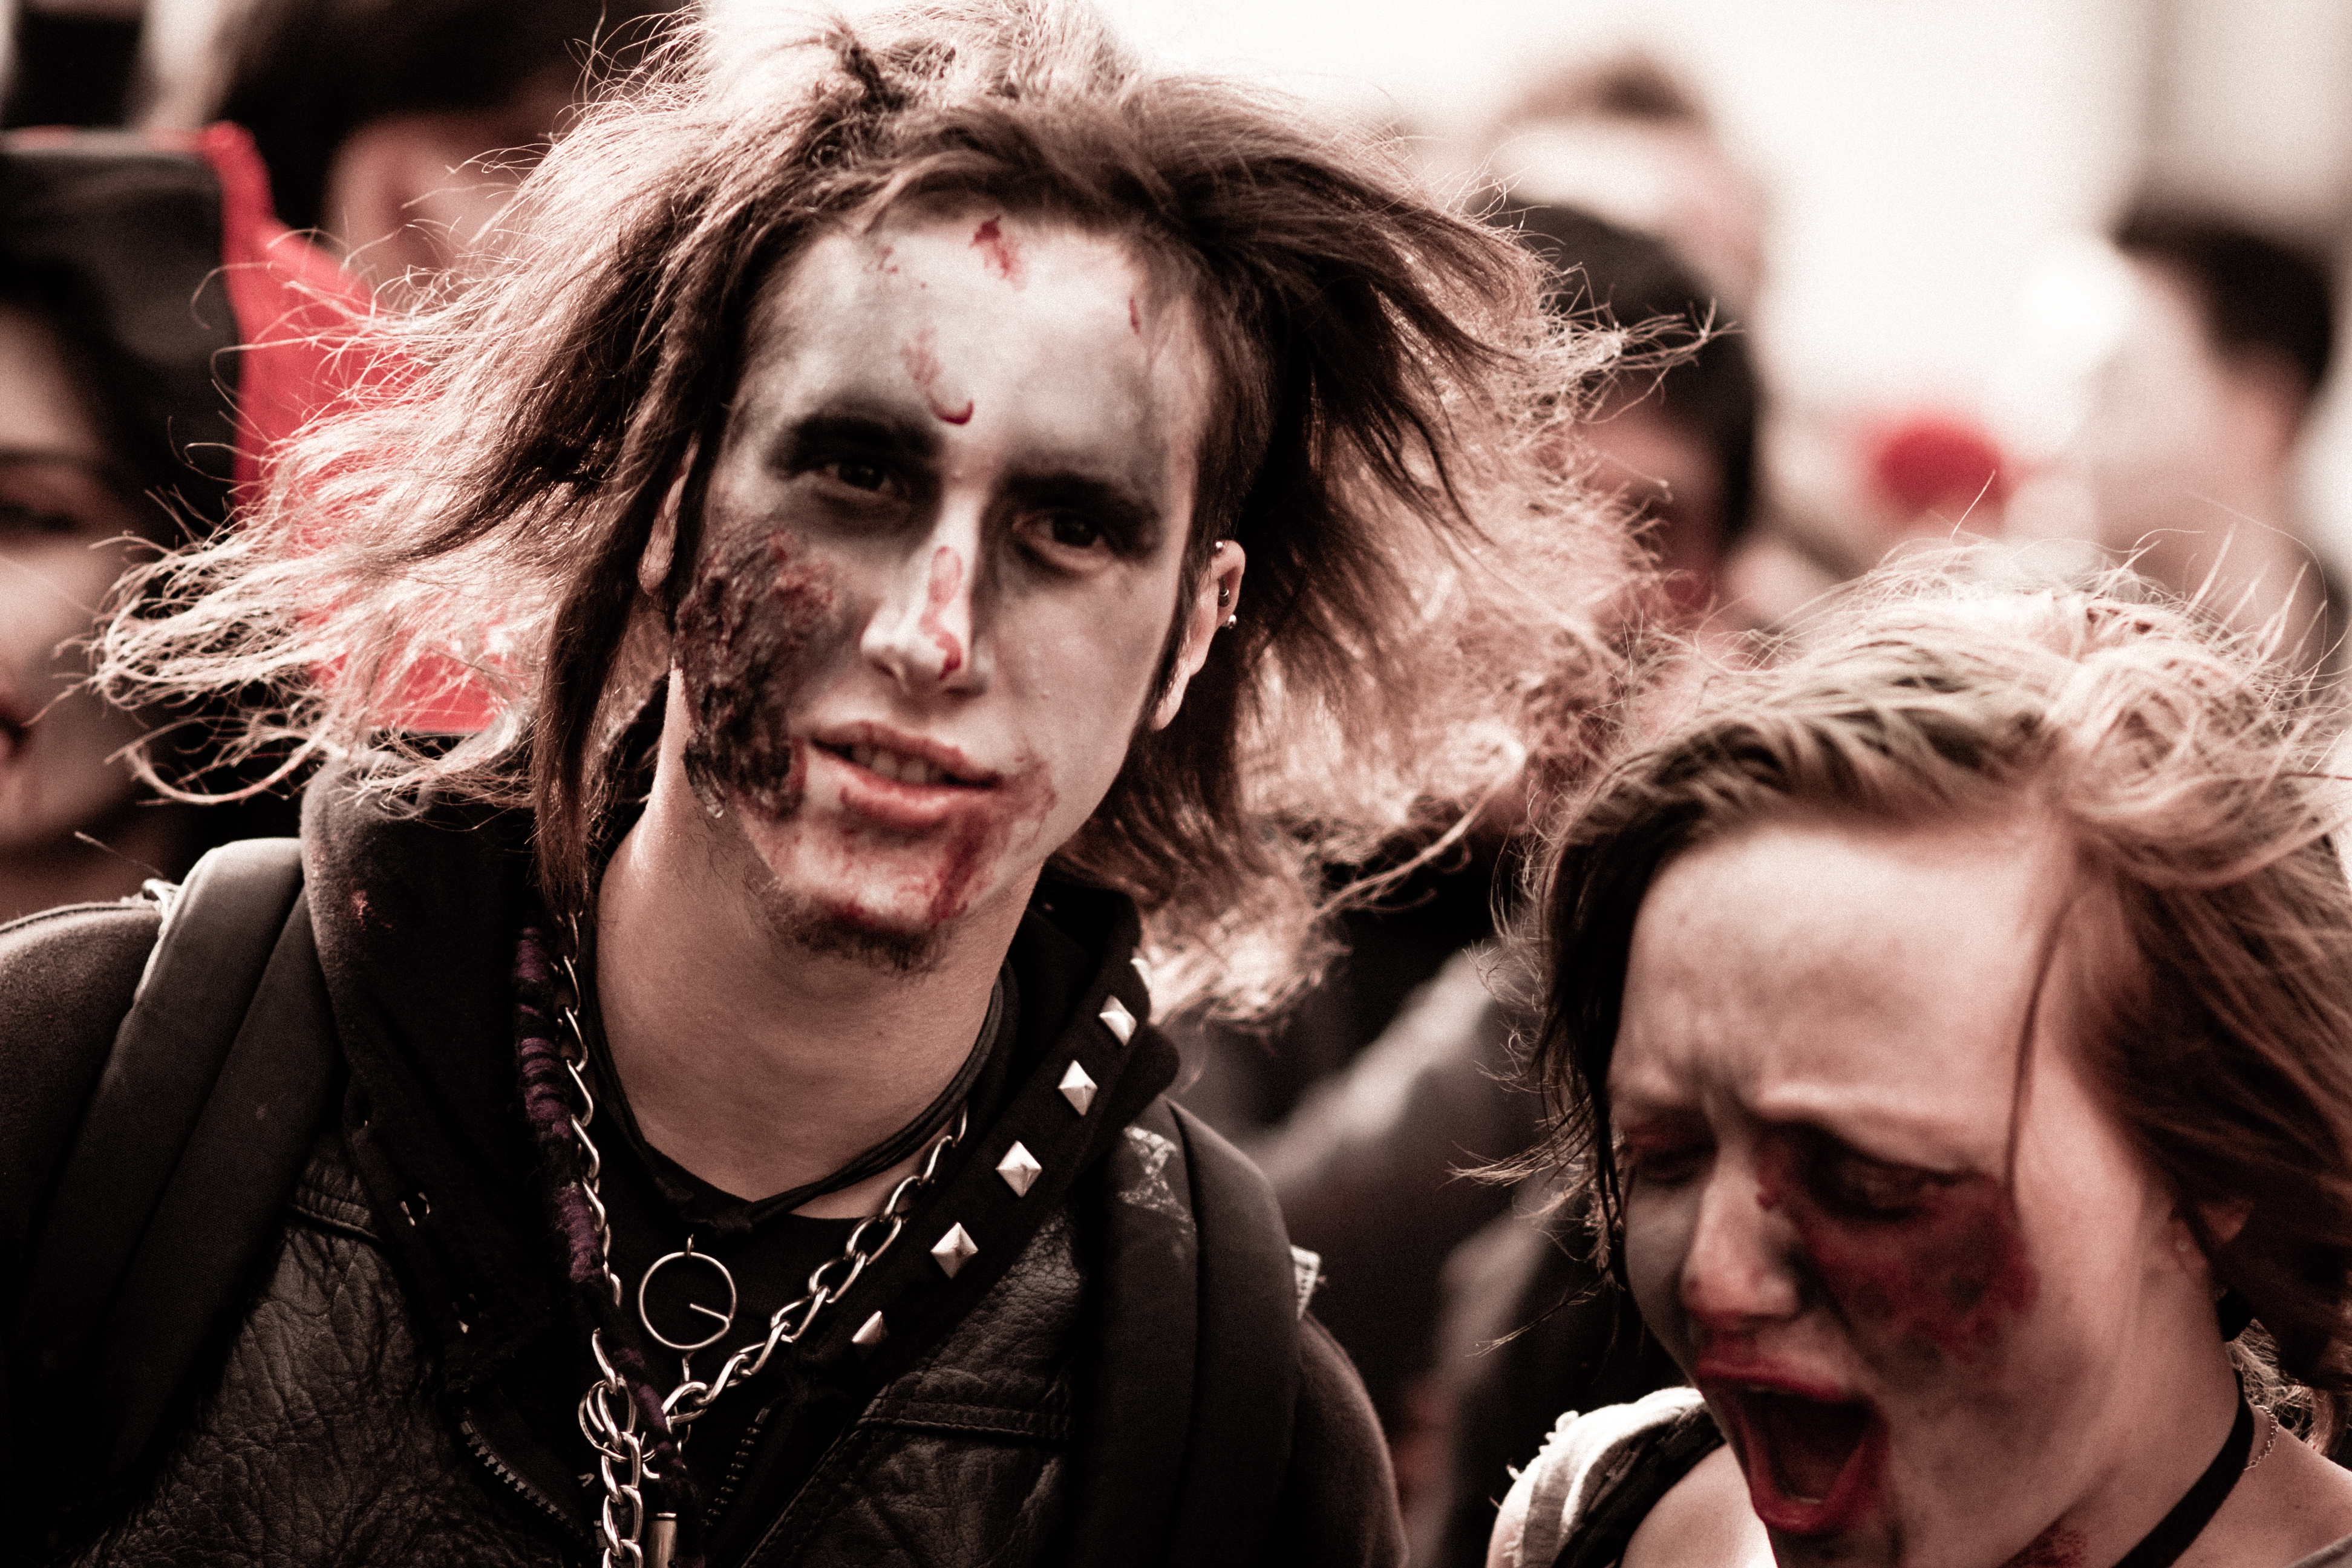
film, crowd, fashion, parade, festival, brussels, 2012, fantastic, zombie, bifff, internationnal, zombieday